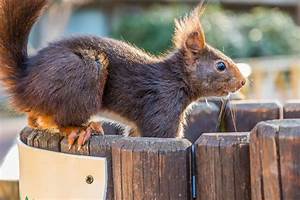
Label: scoiattolo